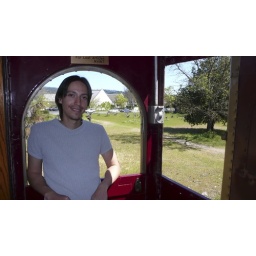
Jason in one of the train cars